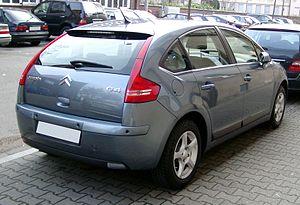
La C4 est une automobile de la gamme moyenne du constructeur automobile français Citroën. Elle a remplacé la Xsara fin 2004 et a été créée par l'équipe de stylistes placée sous la direction de Jean-Pierre Ploué. La C4 existe en cinq variantes de carrosserie : berline cinq portes, version trois portes dite coupé, berline deux versions quatre portes disponibles seulement sur certains marchés et deux versions monospace appelées Picasso et Grand Picasso.